Trident (UK nuclear programme)

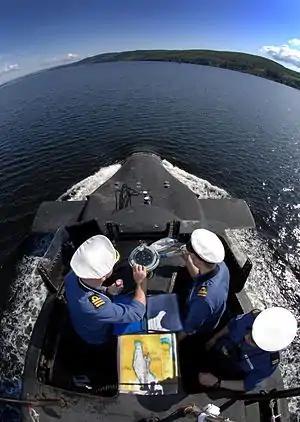
Officer of the watch aboard

The Royal United Services Institute (RUSI), a British defence and security think tank, released a paper in July 2010 assessing four possible options for maintaining both an effective nuclear deterrent and also reducing costs in light of anticipated budget restrictions. These proposals were motivated by the fact that funding for the Trident renewal programme now had to come from the core Ministry of Defence budget. Four alternatives were considered: Trident submarines on continuous patrol; Trident submarines not on patrol continuously; attack submarines armed with nuclear cruise missiles; and land-based nuclear weapons. The paper concluded that "given the opportunity costs for conventional capabilities that current plans for Trident renewal are due to incur over the next decade...there is now a growing case for a re-examination of whether there are less expensive means of pursuing this objective. A key element of such a review is likely to be a reconsideration of the need to maintain a commitment to CASD in strategic circumstances that are now very different from those in which it was first introduced."